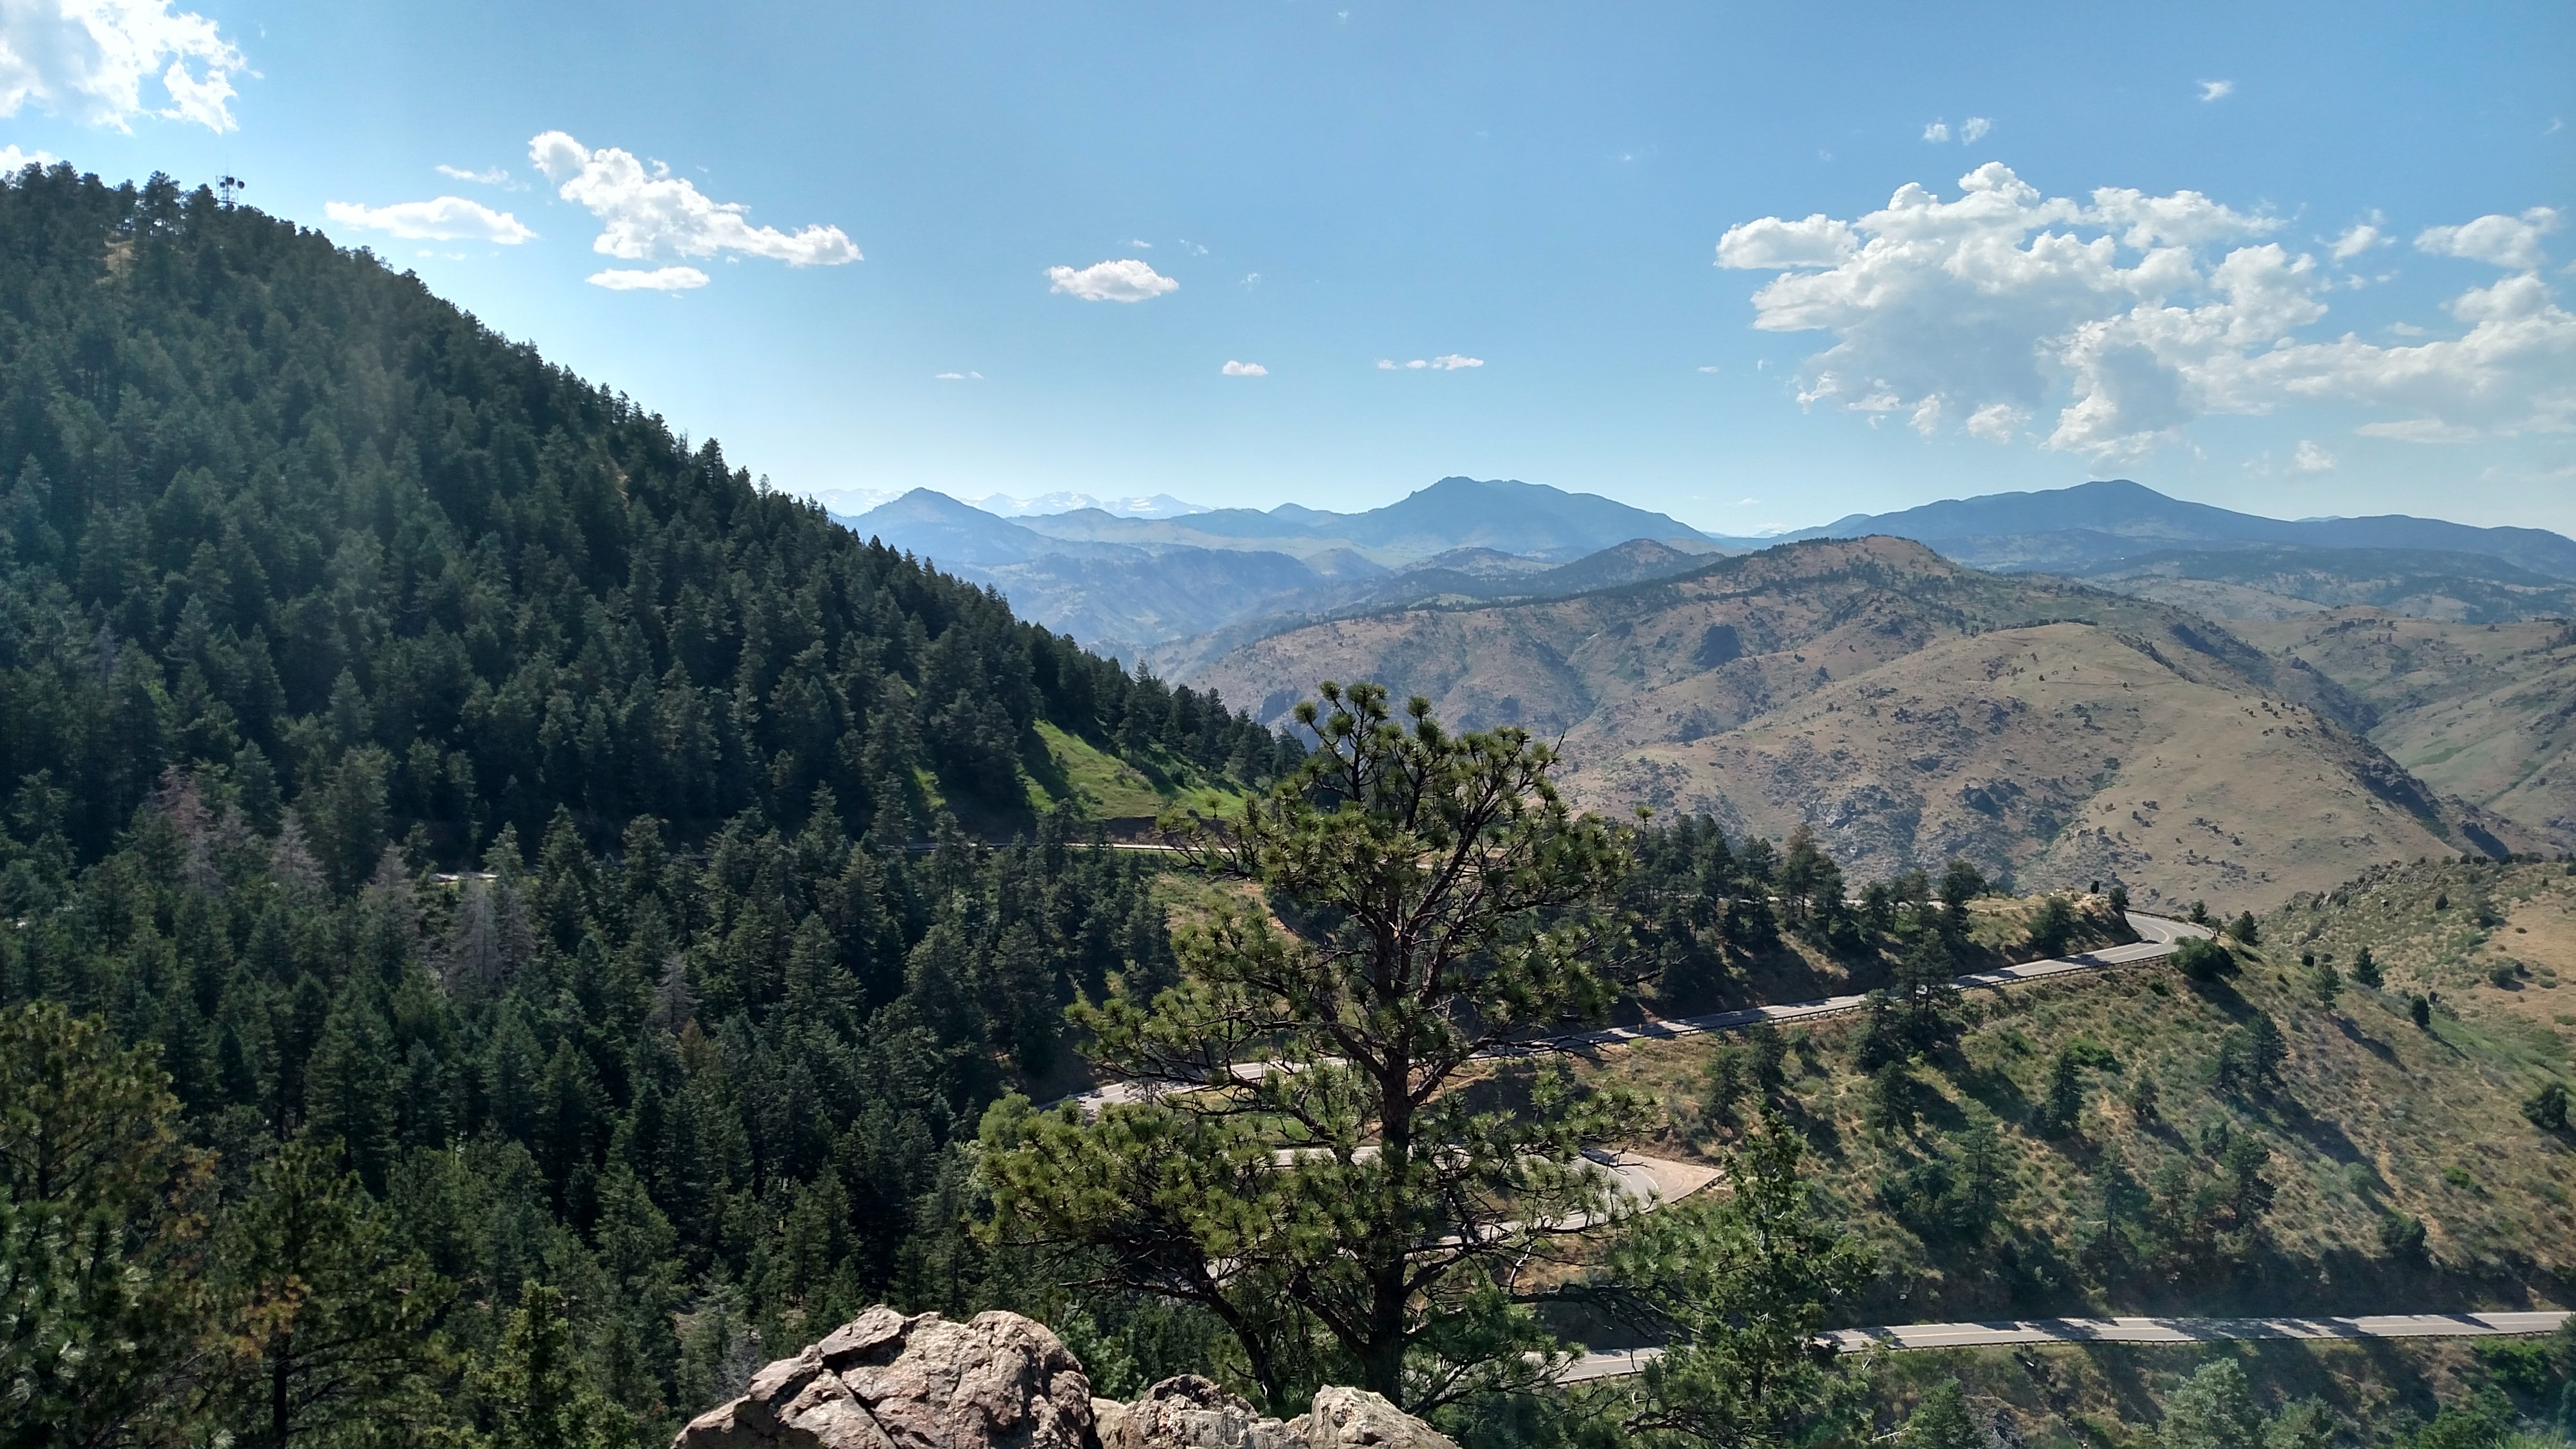
landscape, tree, forest, wilderness, walking, mountain, hiking, trail, hill, adventure, valley, mountain range, ridge, colorado, mountains, alps, plateau, ecosystem, landform, mountain pass, geographical feature, mountainous landforms, epic beauty